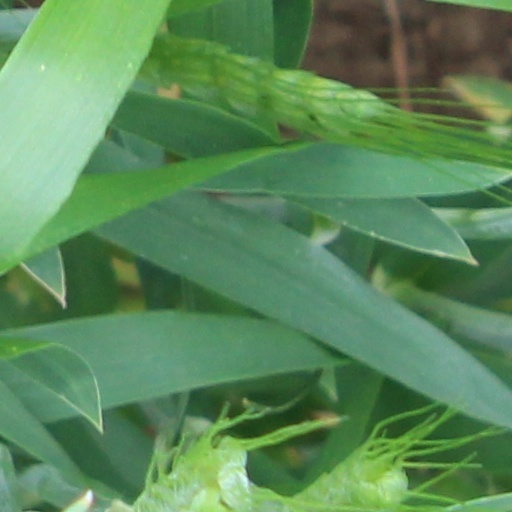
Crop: wheat